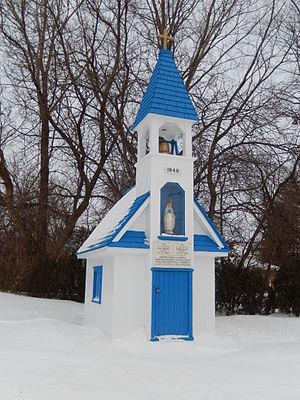
Chapelle commémorant la première chapelle construite par Pierre Boucher au fief Sainte-Marie en 1659. La chapelle a été construite en 1940.
Le Fort Sainte-Marie était l’un des trois réduits approuvés ou villages fermés pour les censitaires de la seigneurie de Cap-de-la-Madeleine. Il était situé dans le secteur Cap-de-la-Madeleine de la ville de Trois-Rivières, en Mauricie. Il était l'un des divers ouvrages défensifs érigés au XVIIe siècle le long du fleuve Saint-Laurent, au Québec.